Atelier (TV series)

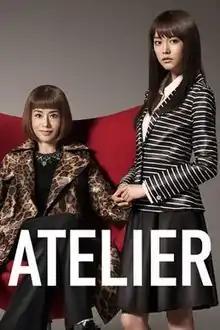
Netflix title format

Central to that struggle is her relationship with Mayumi Nanjo the creator and owner of Emotion, who has been compared to Anna Wintour, an editor of American Vogue.